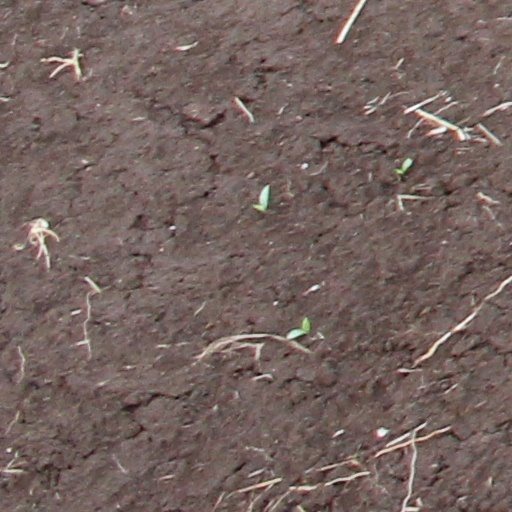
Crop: wheat